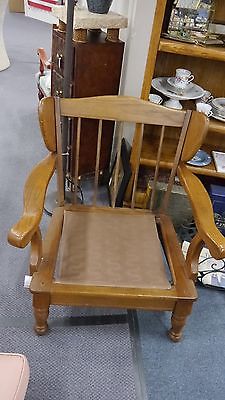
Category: chair